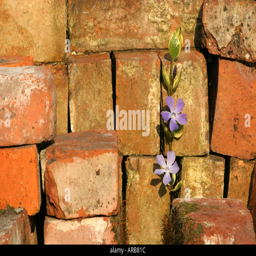
purple flowers against a background of reclaimed red bricks